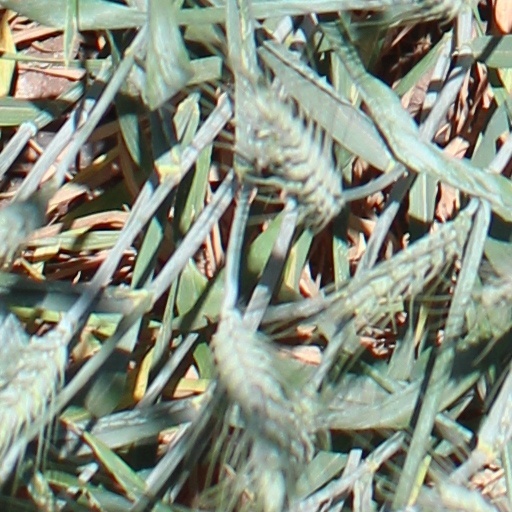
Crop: wheat